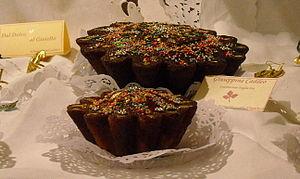
La cuisine sarde est la cuisine traditionnelle de la Sardaigne.